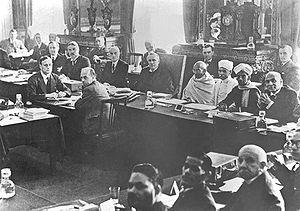
Au sous-comité pour une structure fédérative présidé par Lord Sankey à Londres en novembre 1931 lors de la conférence dite de la Table ronde).